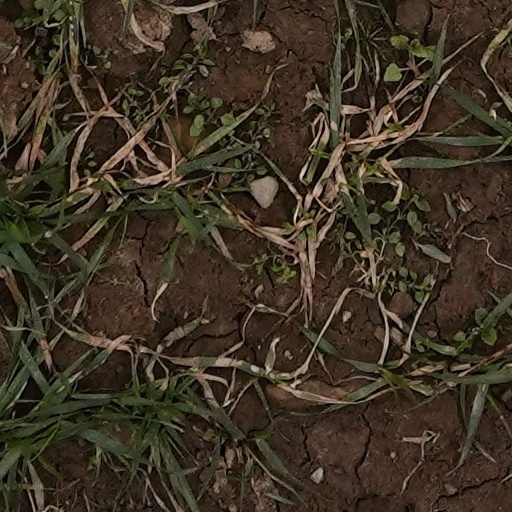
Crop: wheat